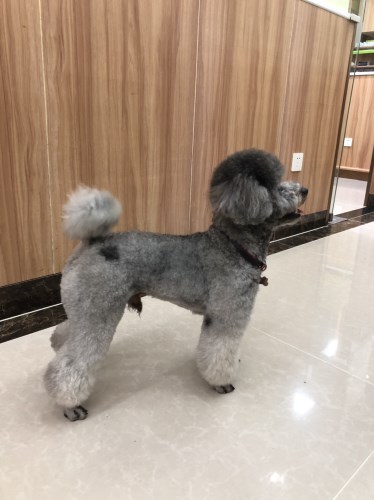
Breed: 2925-n000114-toy_poodle